Kadamba architecture

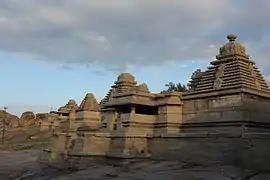
Two Shiva temples on "Hemakuta hill" at Hampi

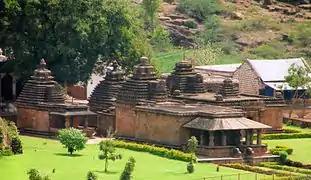
Mallikarjuna group of temples at Badami

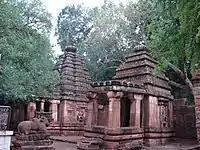
A shrine with Kadamba style superstructure at Mahakuta

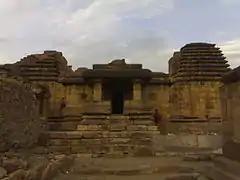
Ruined temple at Aihole near Durga temple, in Kadamba style

The 5th century monuments at Halasi are the oldest surviving "Kadamba structure".